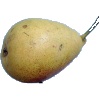
Label: Pear 2